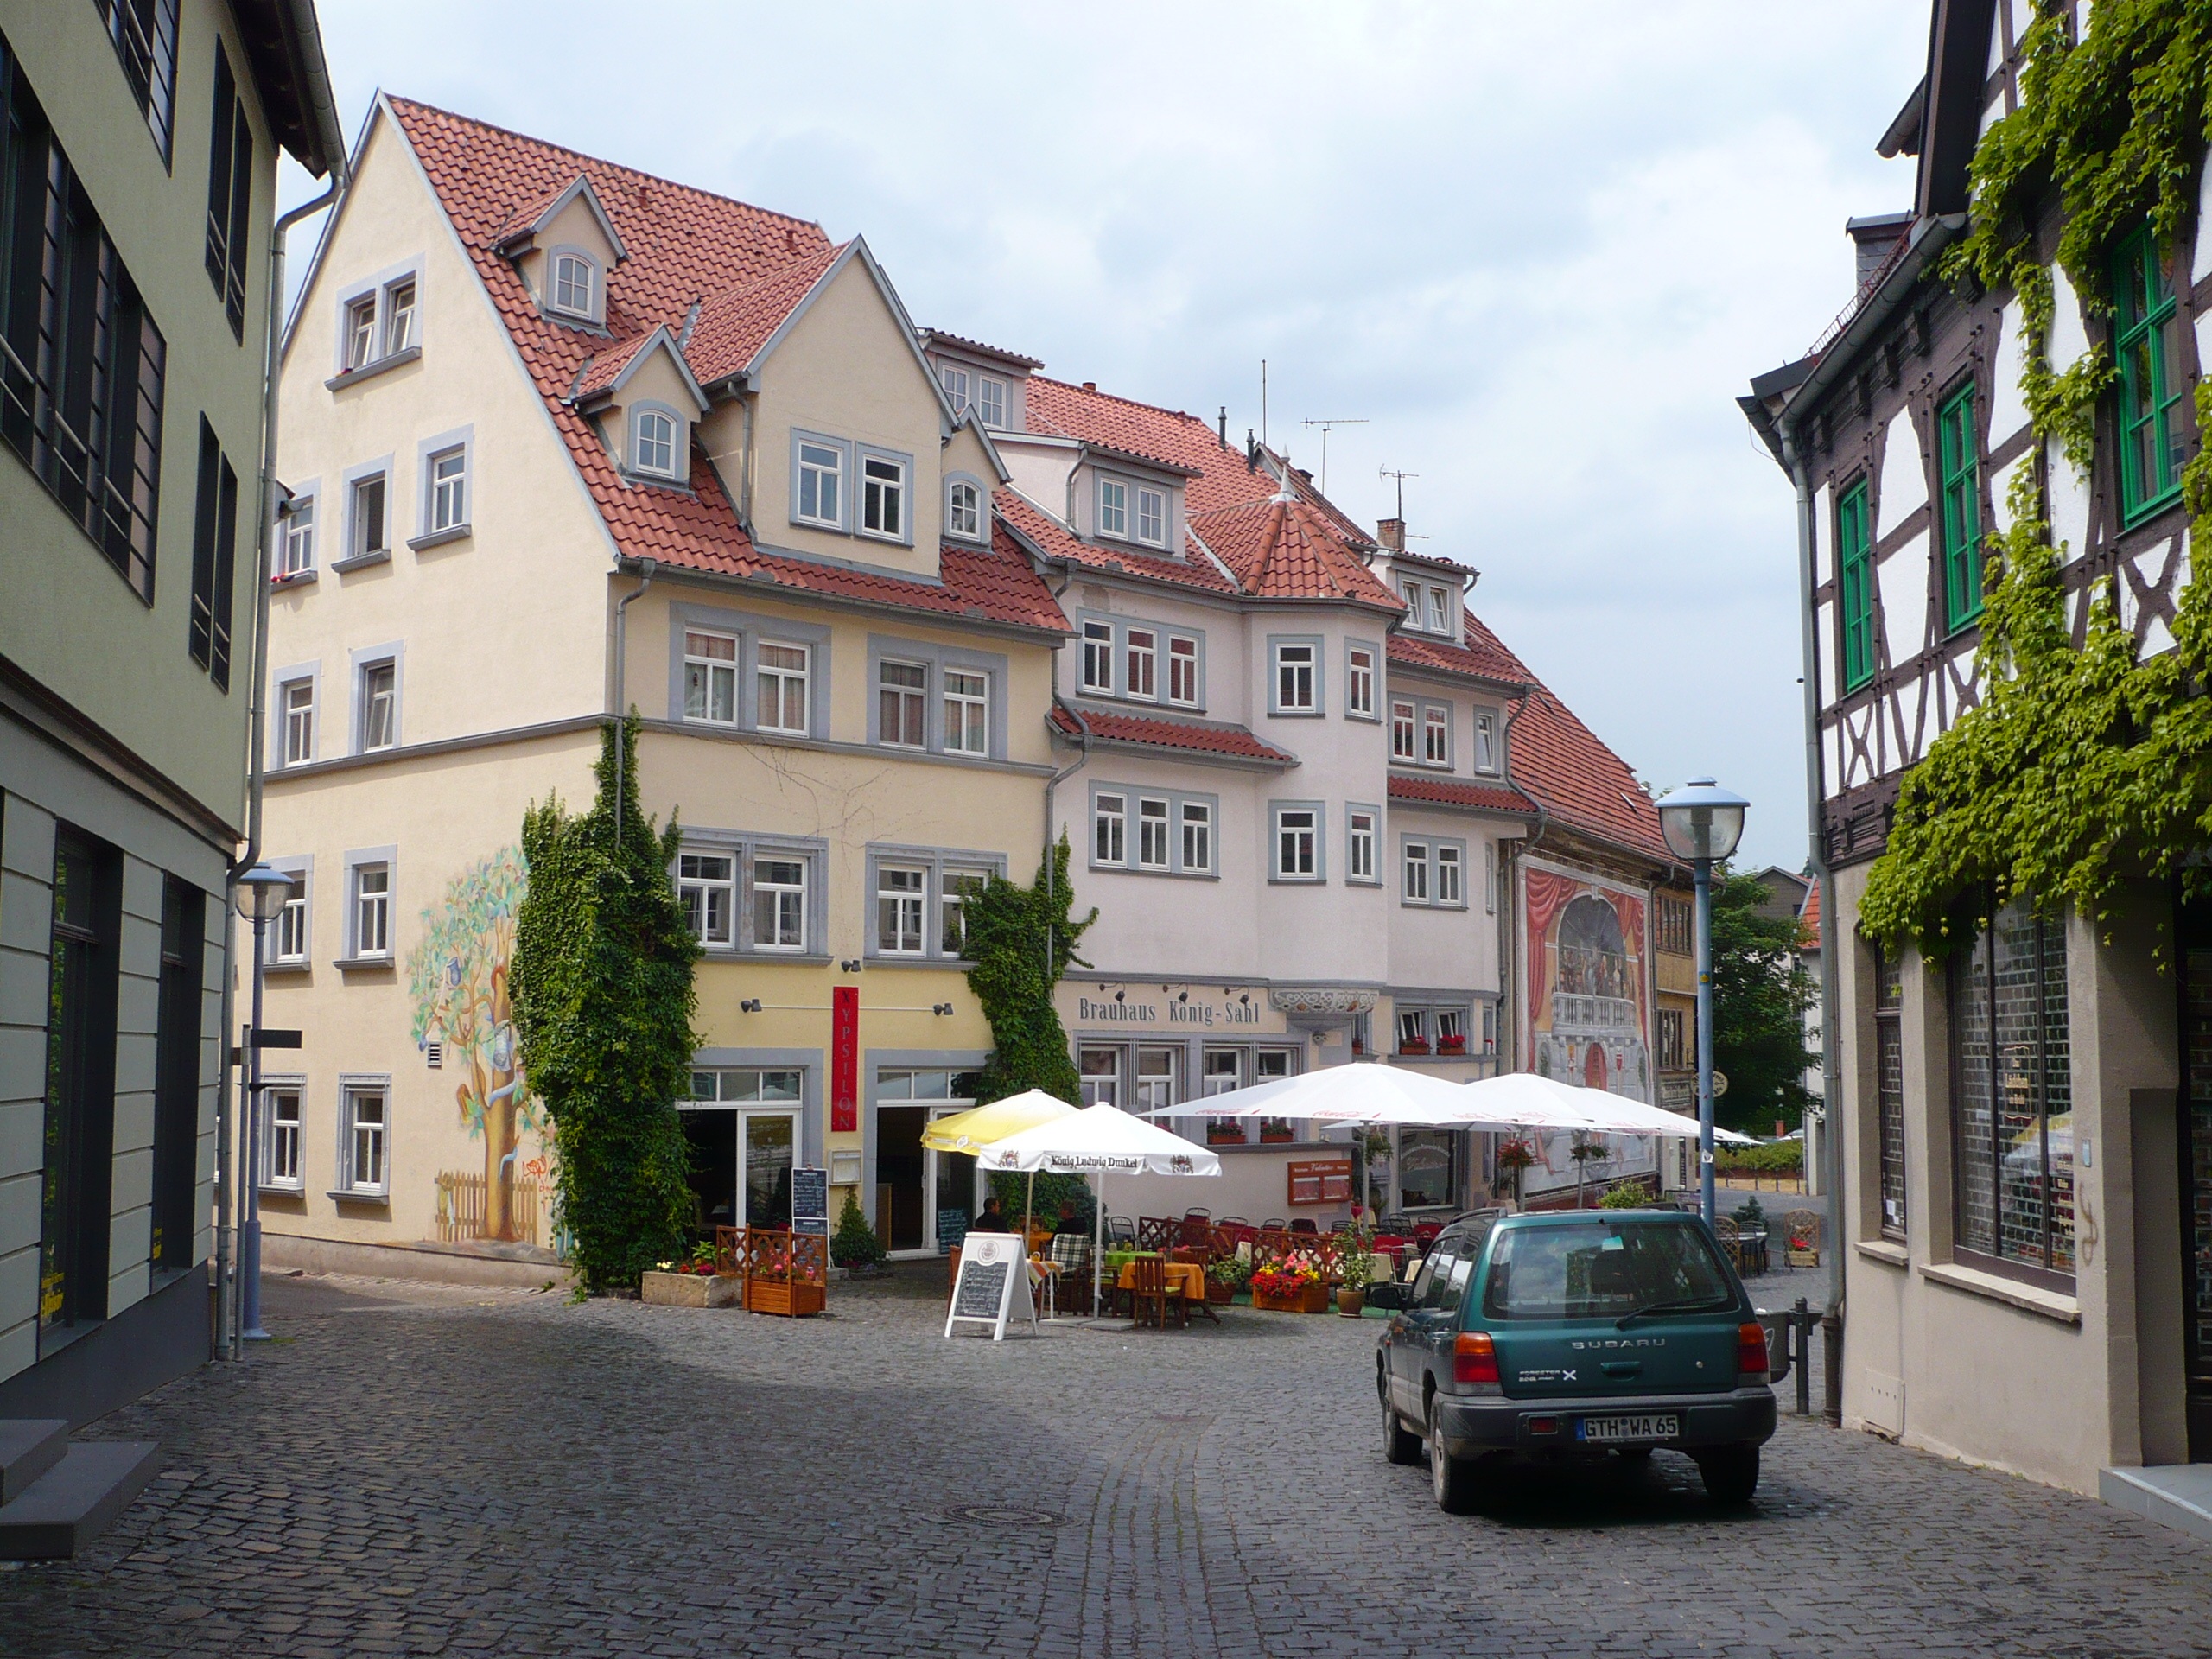
architecture, road, street, house, town, city, cityscape, downtown, village, suburb, property, lane, infrastructure, center, estate, neighbourhood, gotha, urban area, br hl, residential area, human settlement